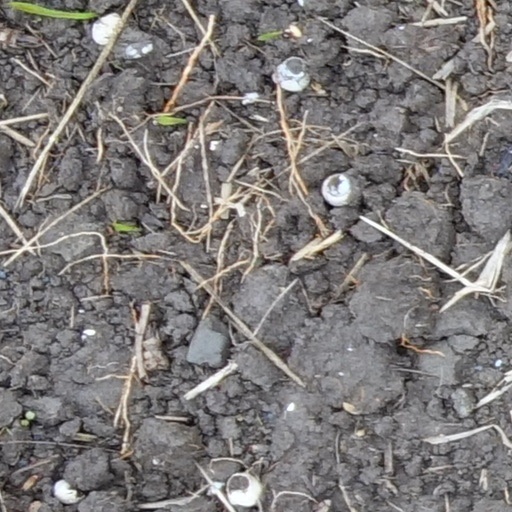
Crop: wheat